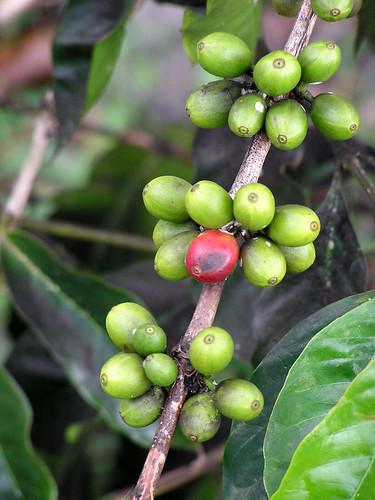
Plant: Coffee
Disease: coffee berry blotch